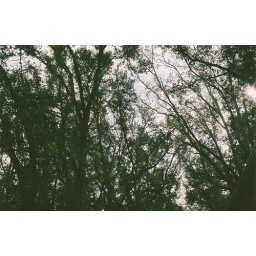
I love the tree-lined skies of the red dirt roads near my house.These trees reminded me of a canopy.